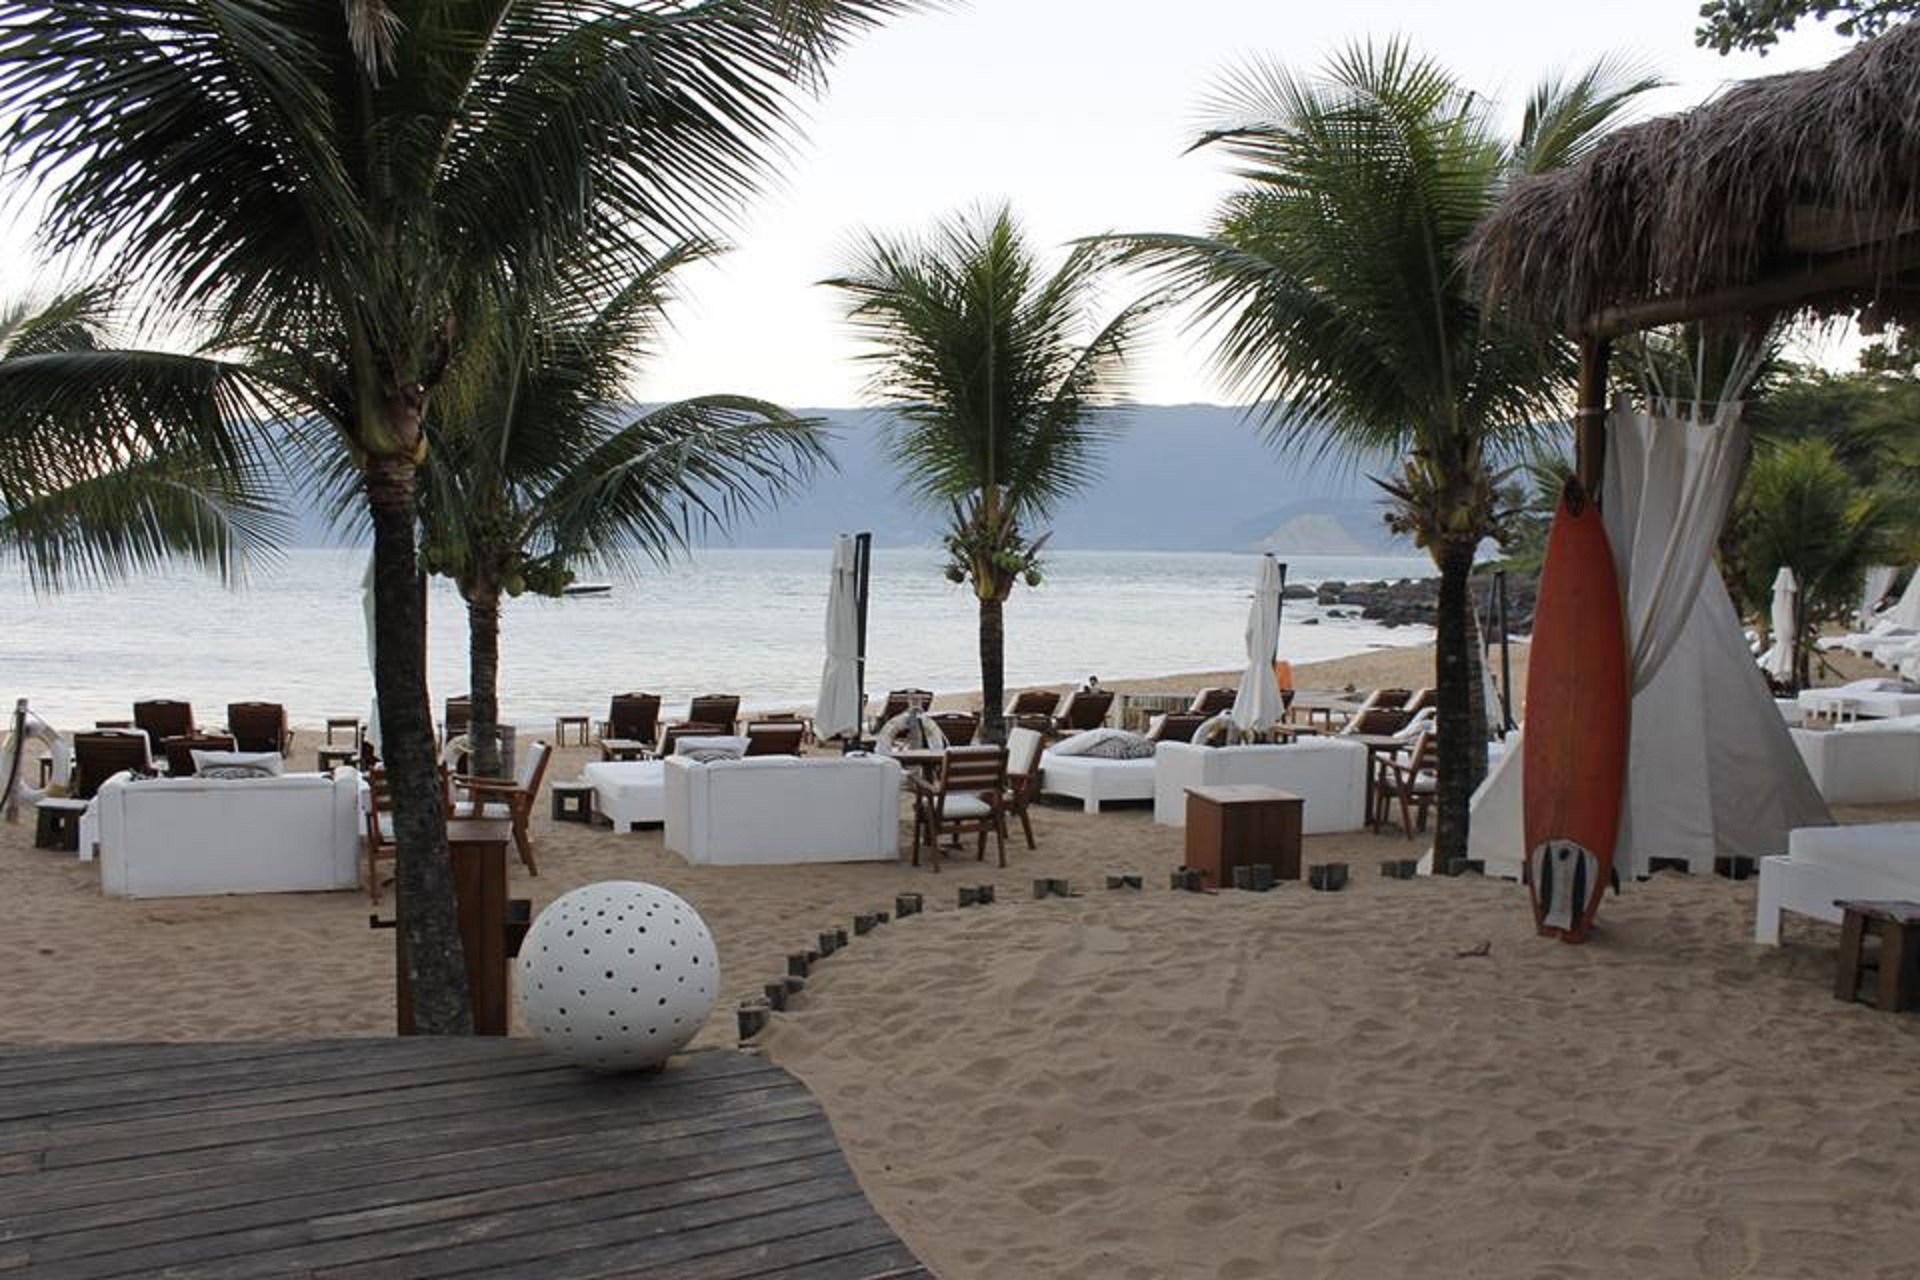
beach, boardwalk, walkway, vacation, tourist, cottage, resort, holidays, mar, litoral, beira mar, coconut trees, arecales